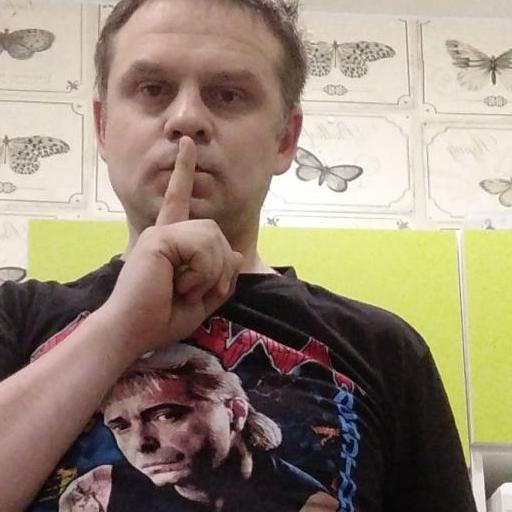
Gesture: mute